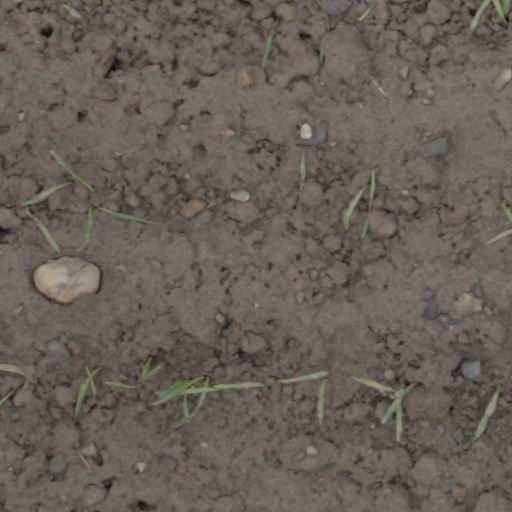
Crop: wheat